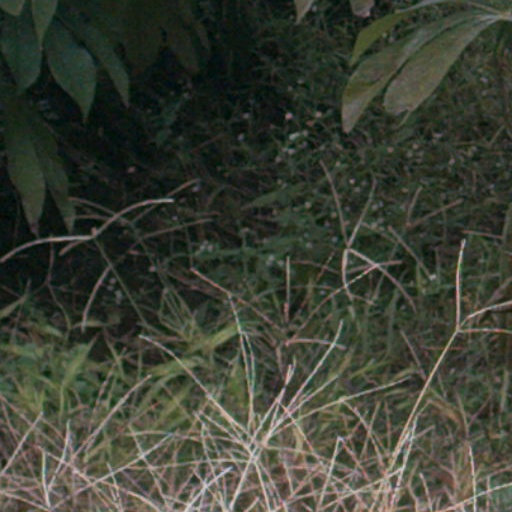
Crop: cassava